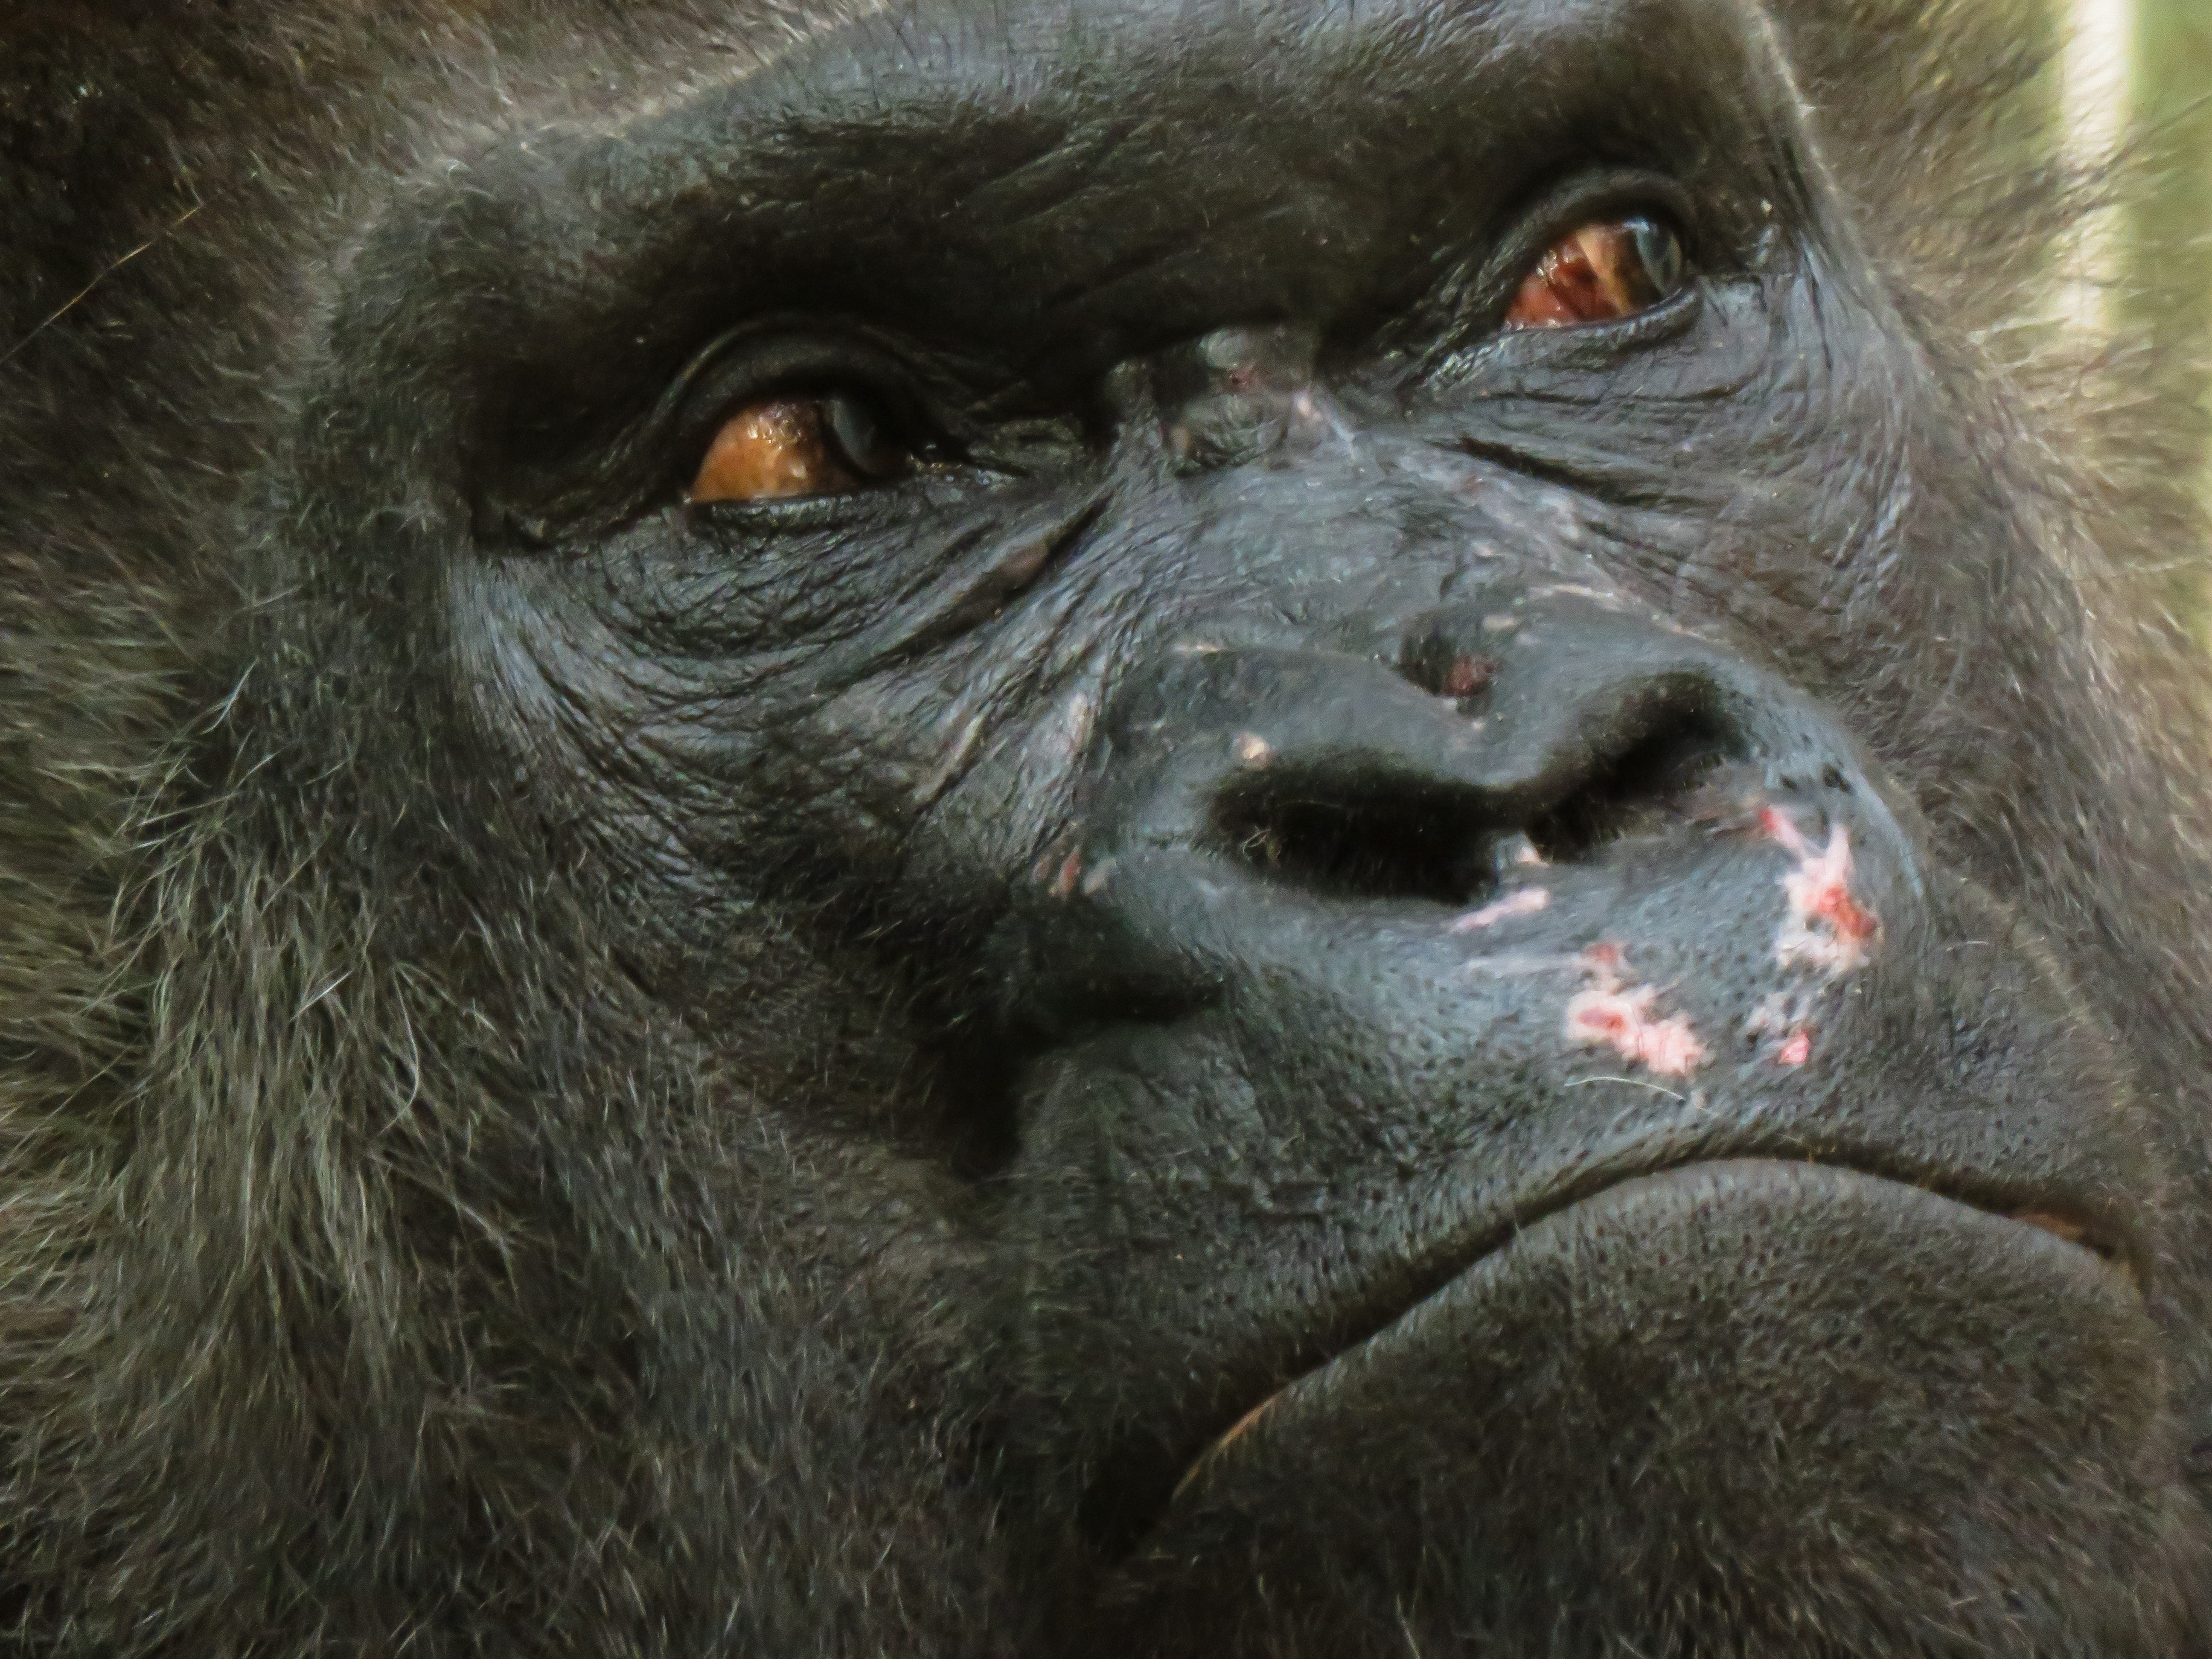
view, animal, wildlife, mammal, monkey, fauna, primate, gorilla, chimpanzee, face, eyes, vertebrate, boss, grim, trouble, injury, animal portrait, silverback, western gorilla, great ape, common chimpanzee, tiergarten n rnberg